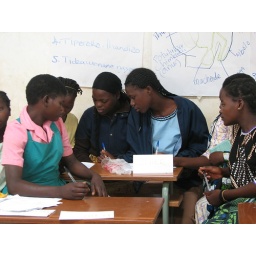
Ida (Isaac's girlfriend) is in the light blue shirt